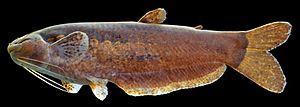
Les siluriformes forment un ordre regroupant les poissons-chats et les silures, il compte environ le quart des espèces de poissons d'eau douce. Ils sont nommés poissons-chats en référence à leurs barbillons, qui ressemblent aux moustaches d'un chat. Malgré leur nom commun, tous les poissons-chats ne sont pas pourvus de barbillons, les caractéristiques qui classent un poisson dans l'ordre des siluriformes sont, en fait, certaines caractéristiques du crâne et de la vessie natatoire.